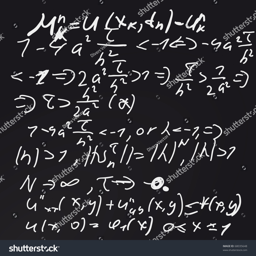
vector illustration of a chalk board filed with equations .